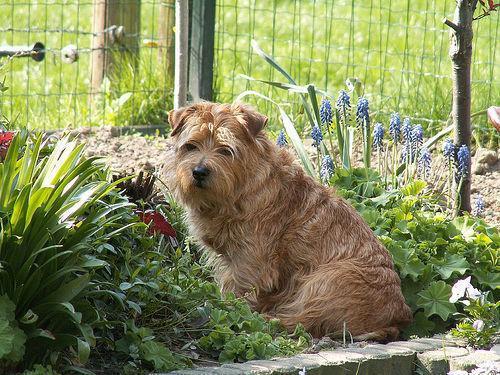
Norfolk_terrier